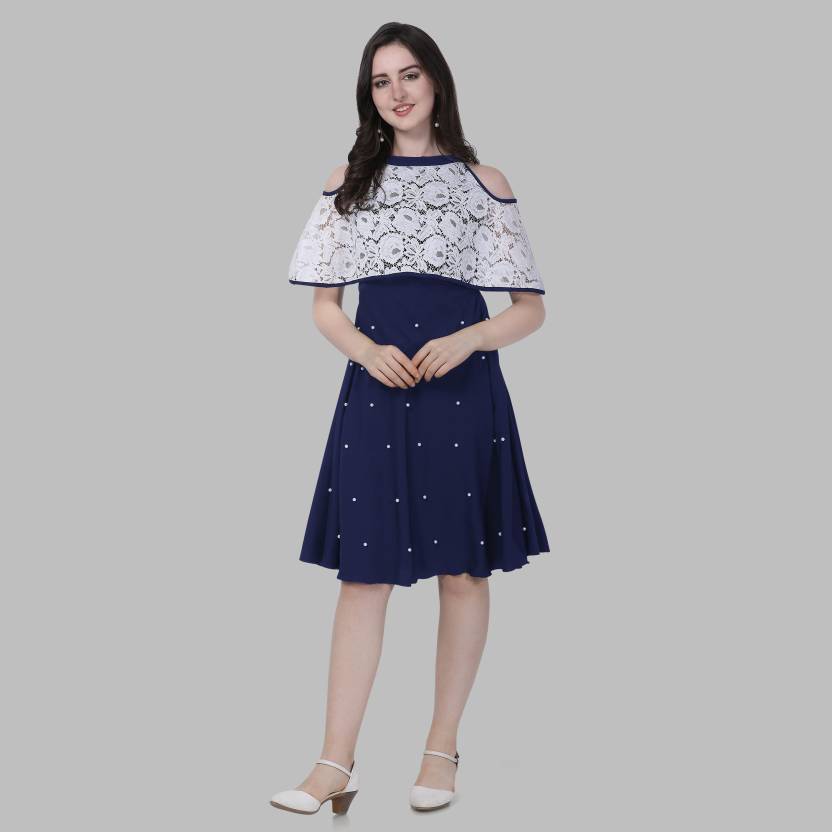
Product: Women A-line Blue Dress
Price: ₹349
Colors: Blue
Description: short dreess off shoulader styles Fabric Care DRY CLEAN The Sheetal Associates BLUE A-line Casual Western Dress from the house of Sheetal Associates Creation is ideal for the party, evening, valentines day, birthday, DJ night, etc. The dress is made of standard Net Material which is very light weight and the inner is made from Micro material which feels very smooth on skin. The knee length medium size dress is perfect for western look. Its has a round collar neck with design. Dress front LENTH-38inches)
Other details: BACK SIDE ZIPPER